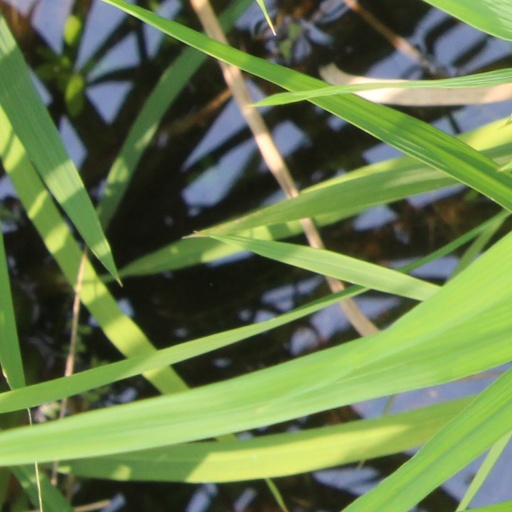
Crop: rice